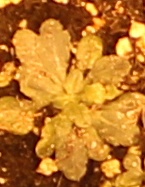
Label: Horseweed